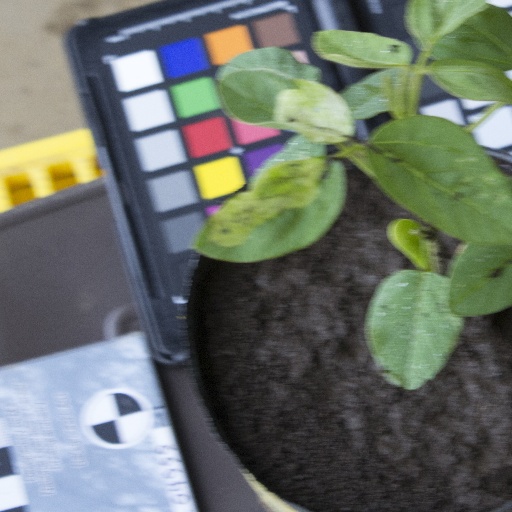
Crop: soybean